Vladimir Medinsky

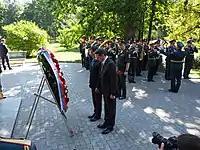
Medinsky and SVR Director Sergey Naryshkin at Memorial park of World War I victims in August 2018

Elected to the 5th State Duma on United Russia's party list from Lipetsk Oblast, Medinsky received the mandate previously held by the Lipetsk Governor Oleg Korolyov. As a deputy, Medinsky's notable legislative initiatives included proposing stricter amendments to Russia's advertising law and tobacco restrictions. In April 2008, he advocated for a complete ban on cigarette advertising. Medinsky, together with Deputy Nikolai Gerasimenko, successfully introduced mandatory large-format health warnings on cigarette packages.